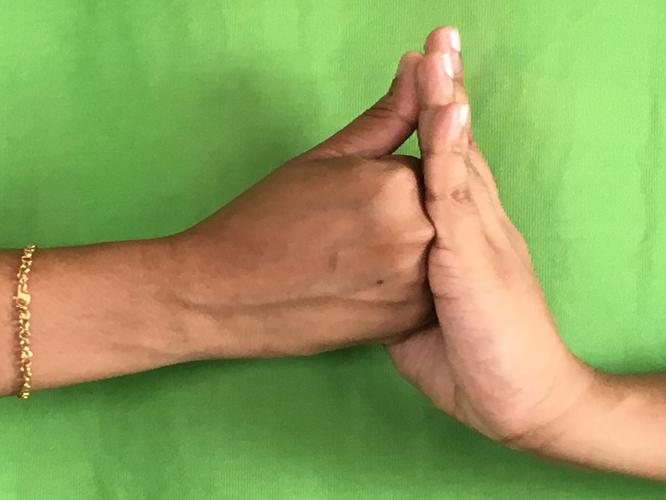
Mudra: Shanka
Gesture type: double_hand